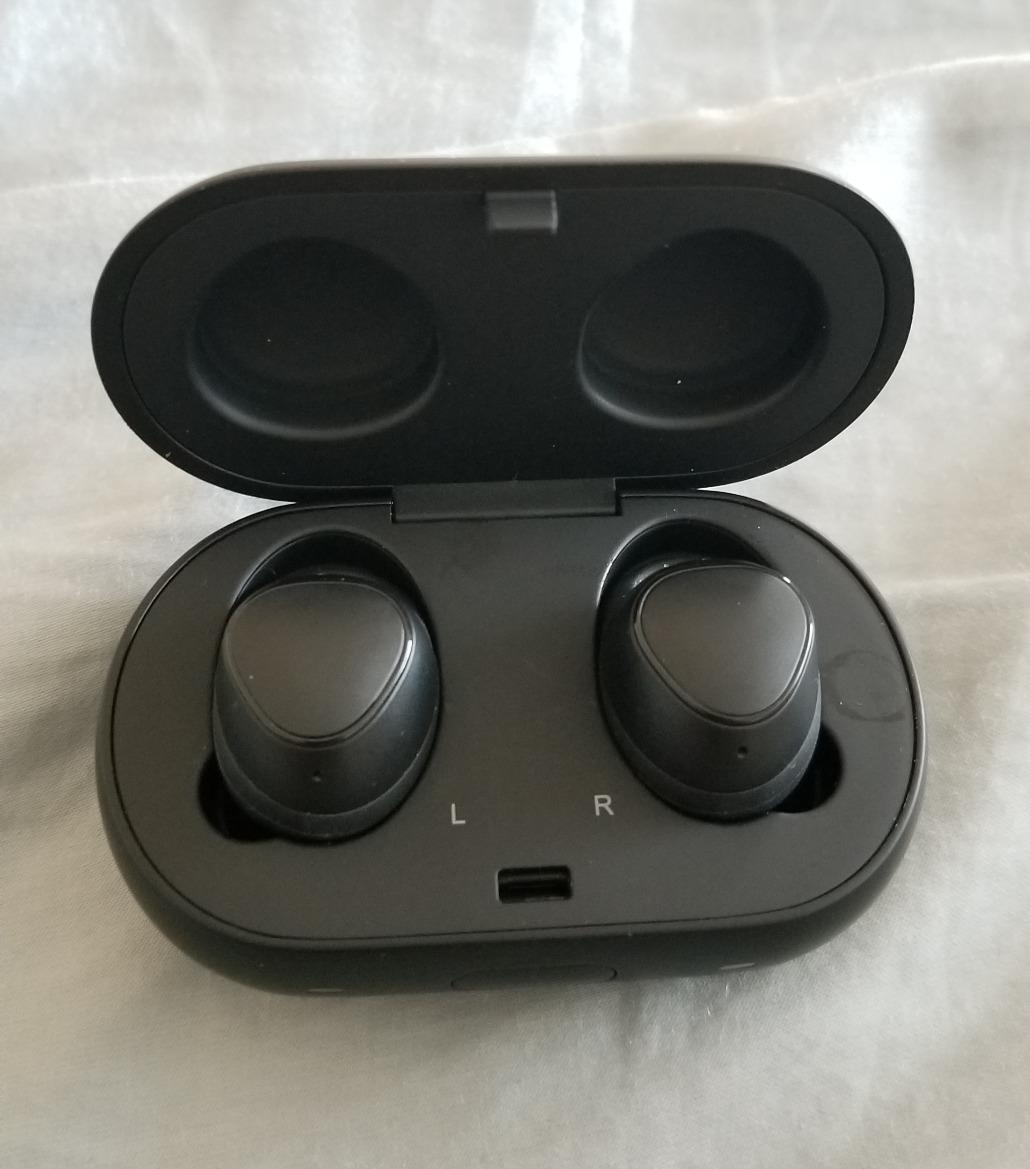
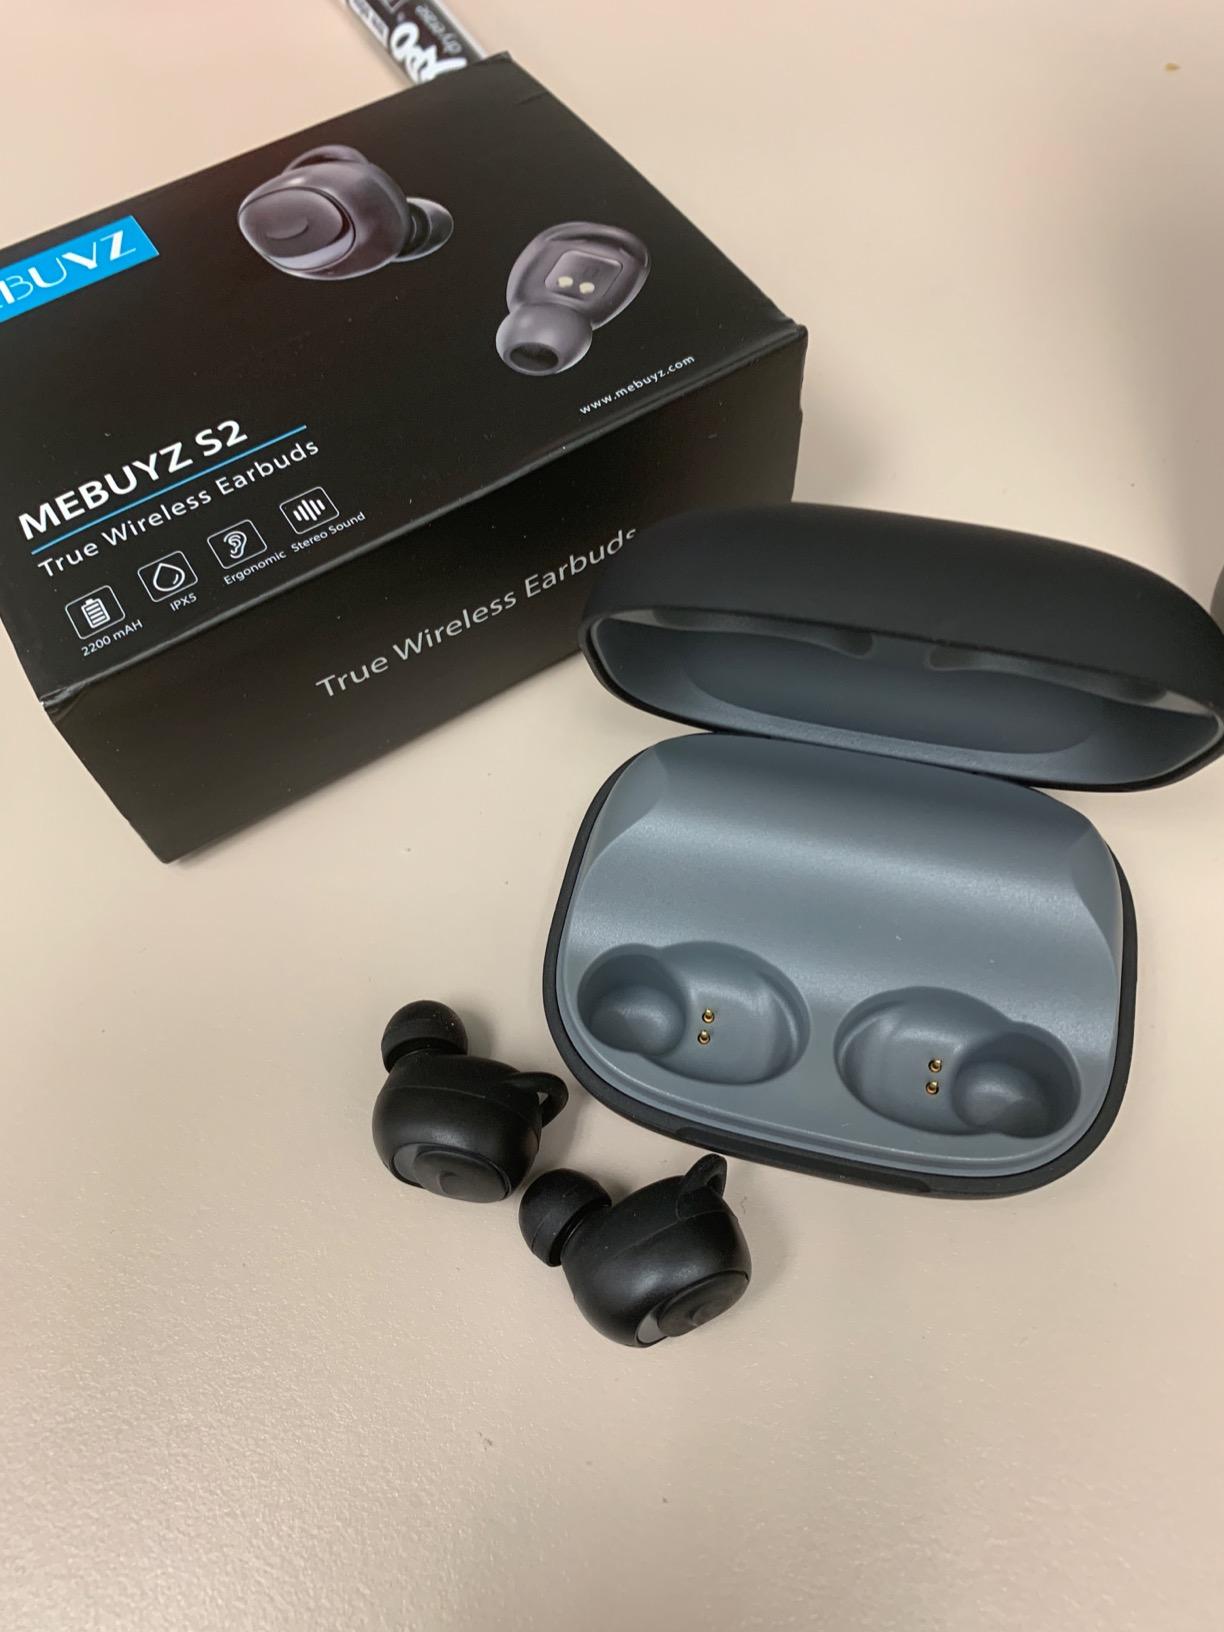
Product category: earbuds
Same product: no